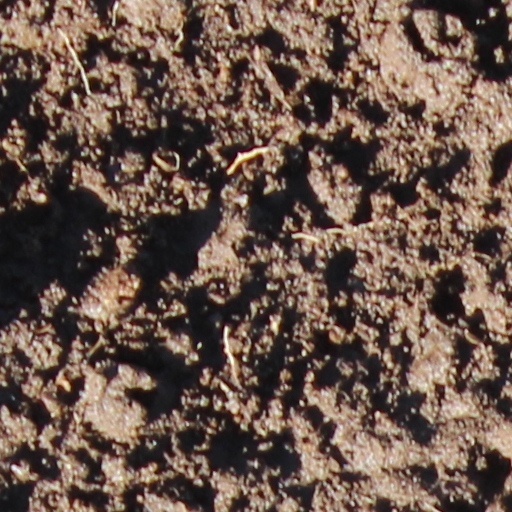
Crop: wheat